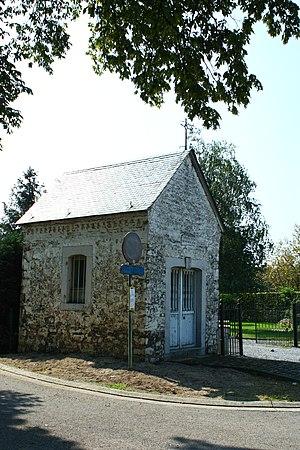
La Chapelle Notre-Dame de Bon Secours située à Hermalle-sous-Argenteau, dans la province de Liège, en Belgique. Monument classé n°62108-CLT-0019-01. This is a photo of a monument in Wallonia, number: 62108-CLT-0019-01 This is a photo of a monument in Wallonia, number: 62079-CLT-0007-01